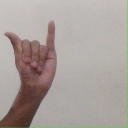
अक्षर: य